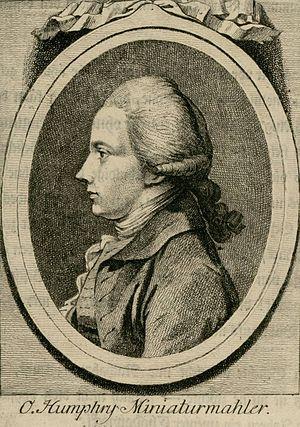
Ozias Humphry est un peintre, portraitiste et miniaturiste britannique. Il fut élu à la Royal Academy en 1791 et nommé Portrait Painter in Crayons to the King en 1792.